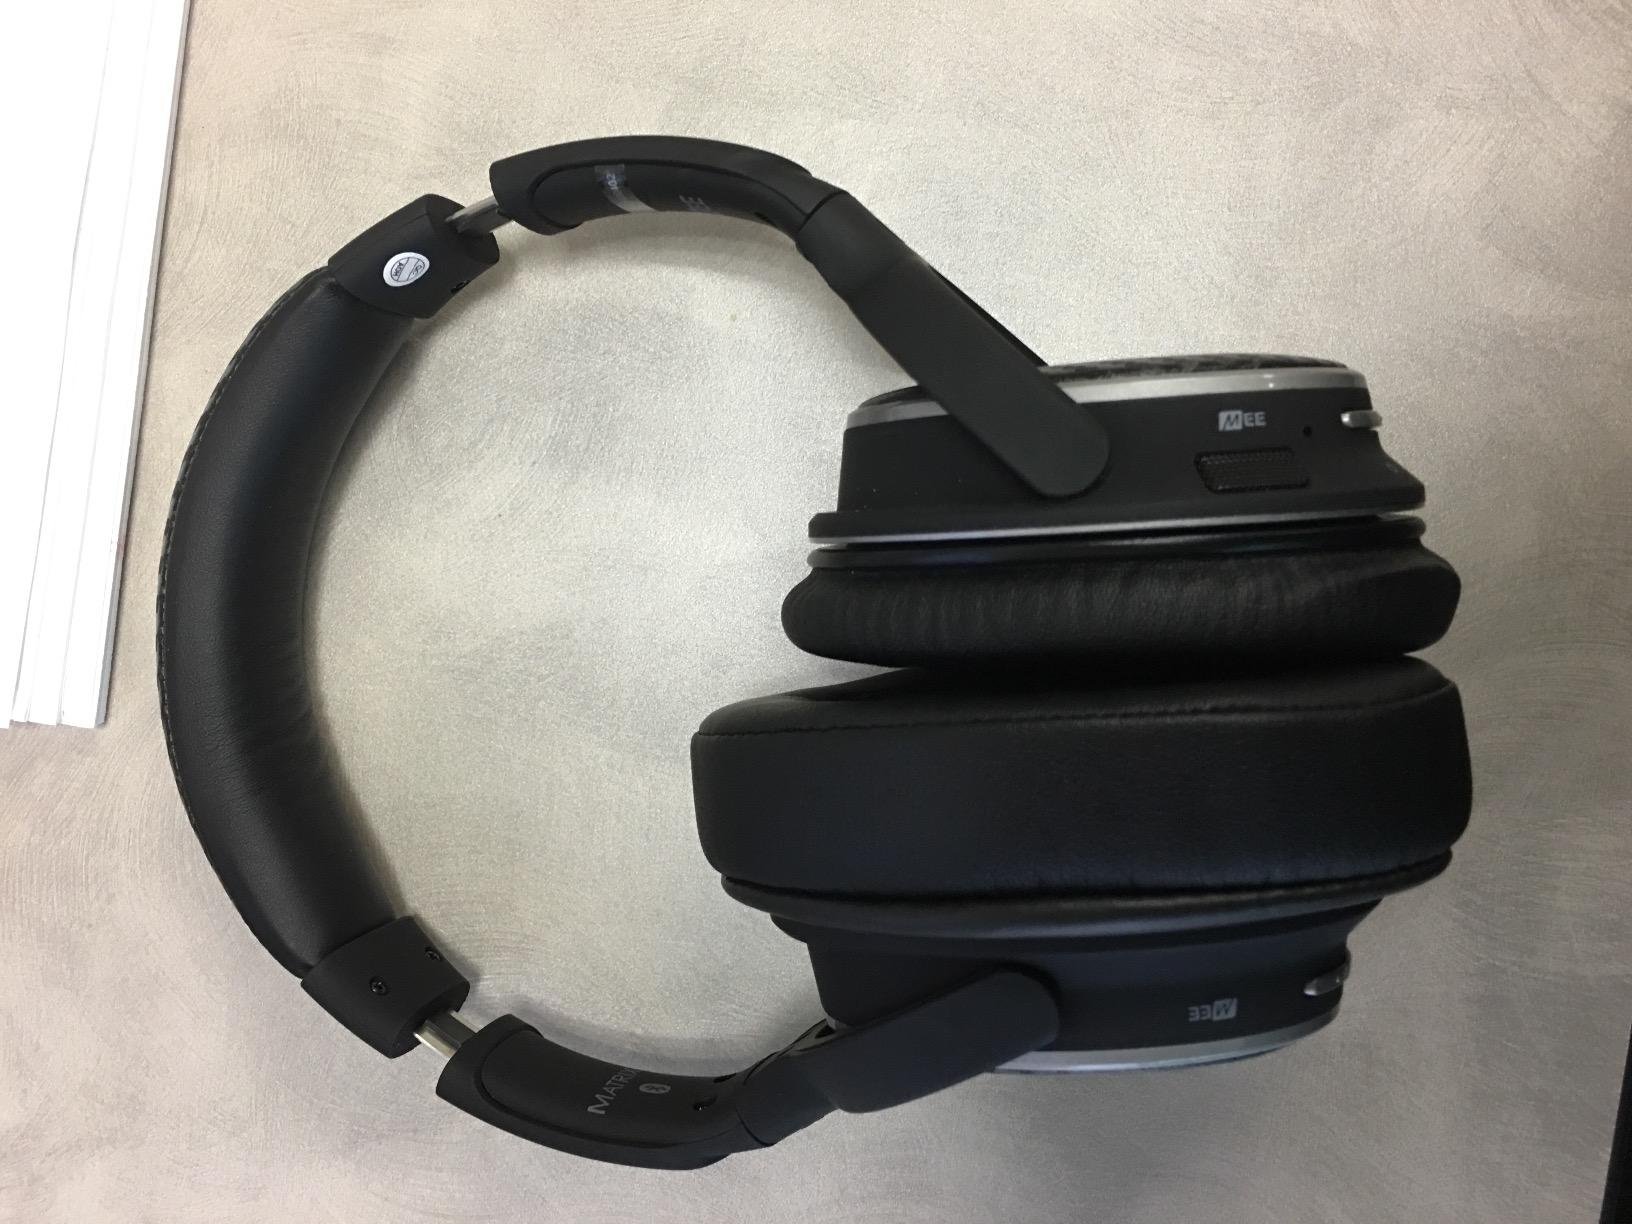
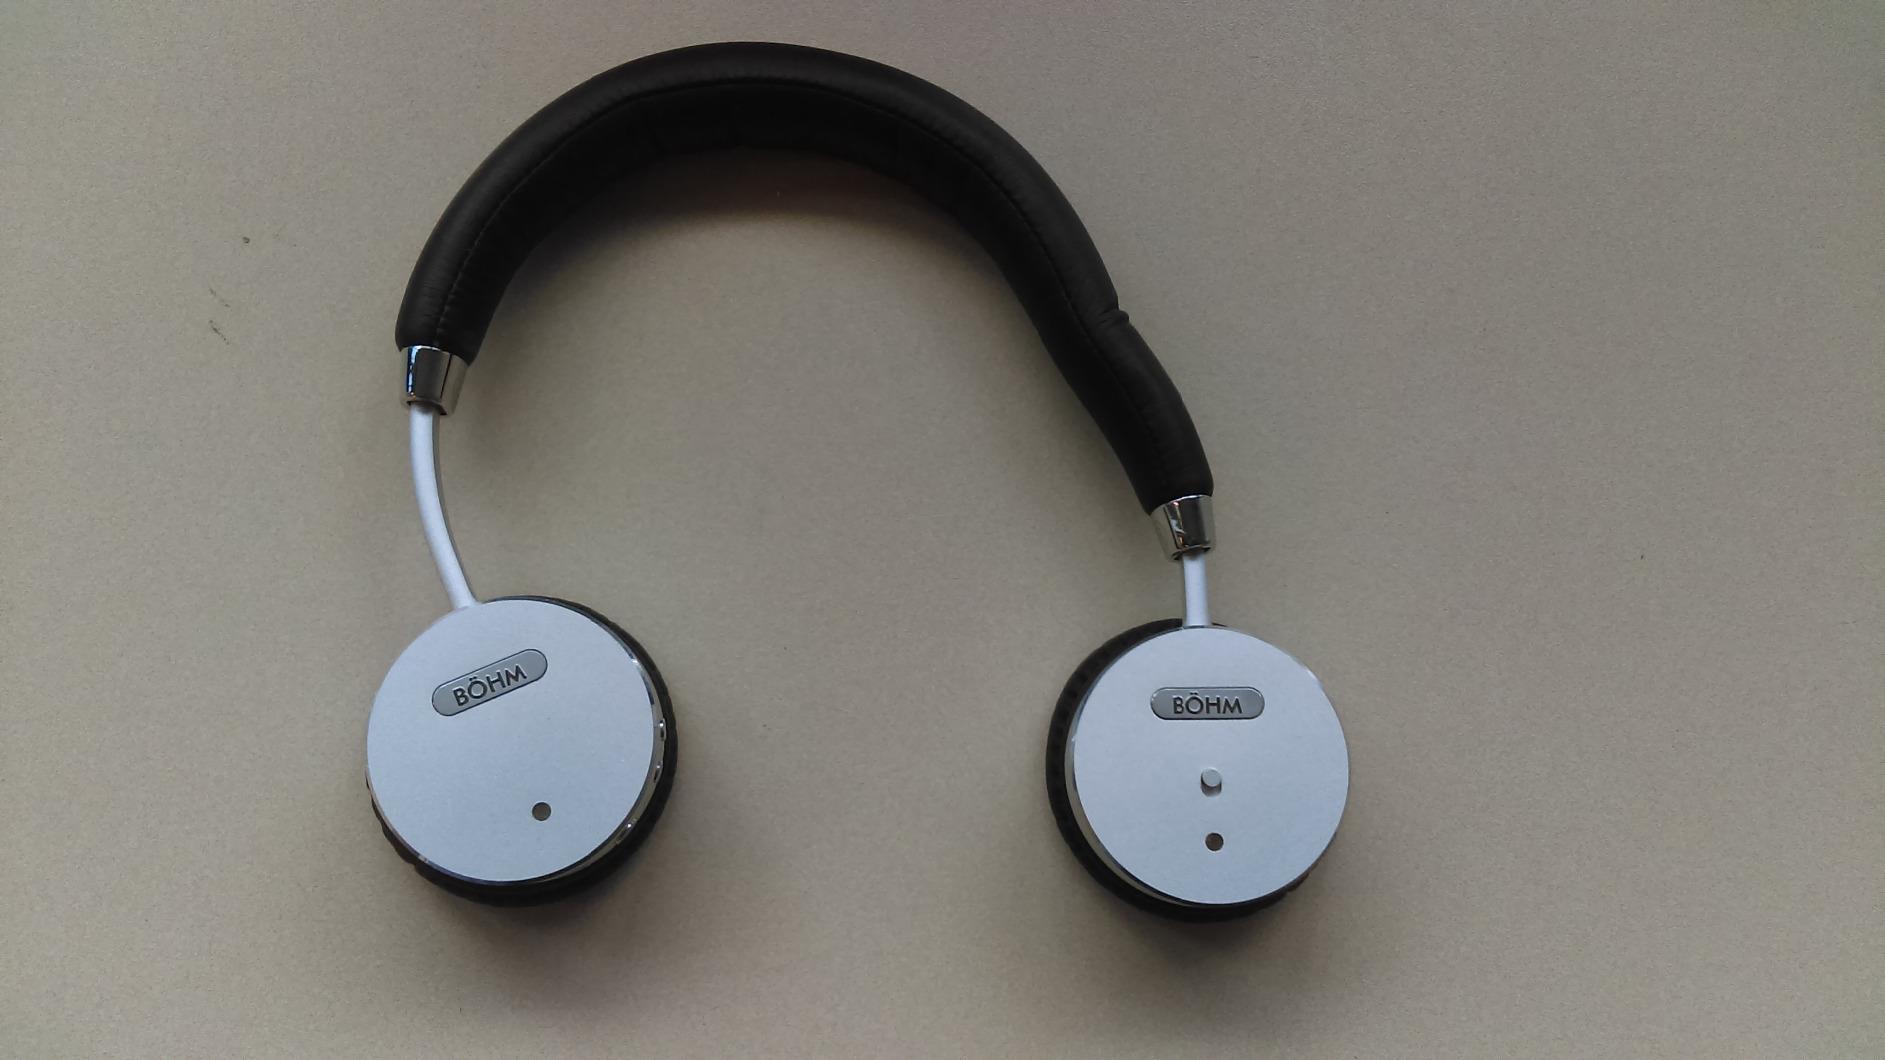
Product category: headphones
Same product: no